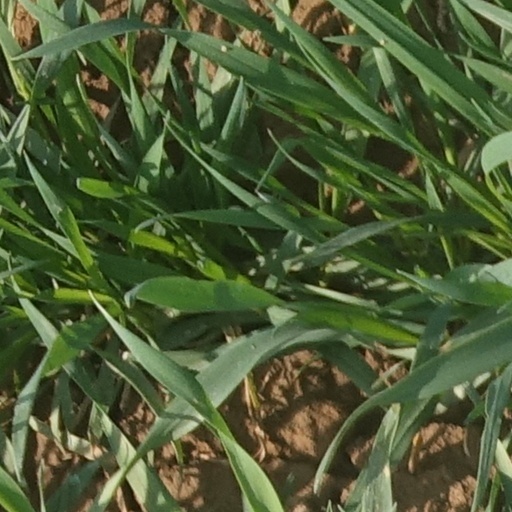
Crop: wheat